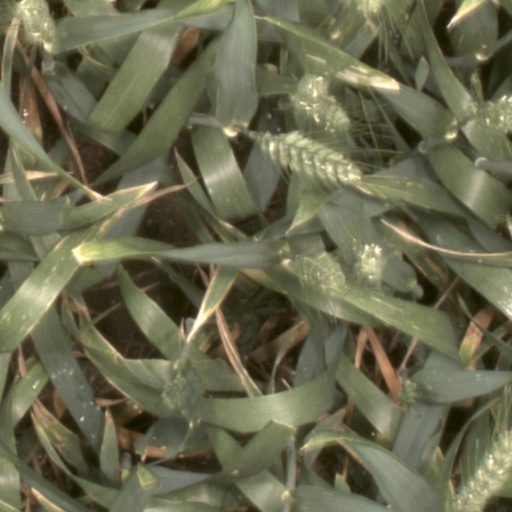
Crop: wheat